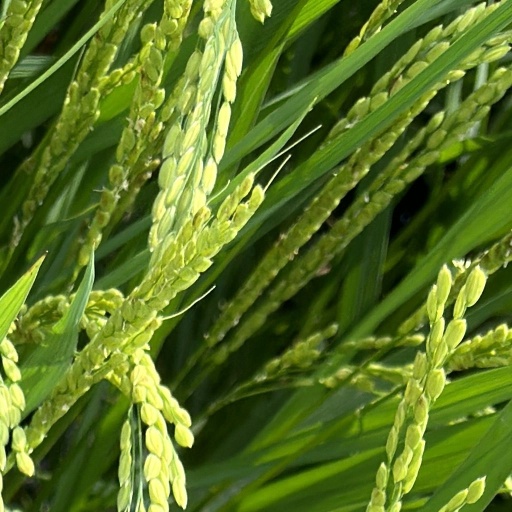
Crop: rice